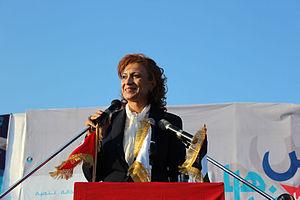
Souad Abderrahim, née le 16 décembre 1964 à Sfax, est une femme politique tunisienne. Elle est maire de Tunis depuis son élection le 3 juillet 2018, et la première femme à exercer cette fonction.